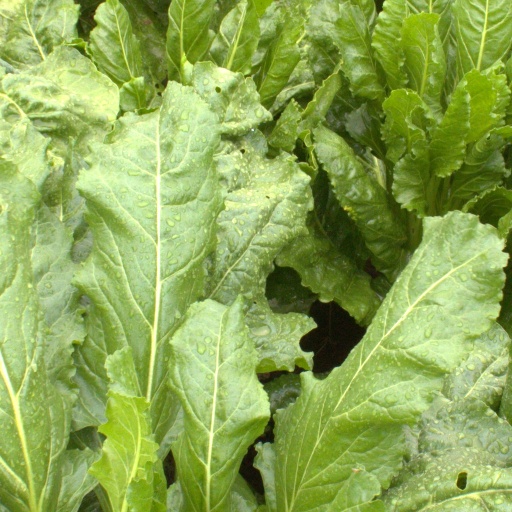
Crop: sugar beet